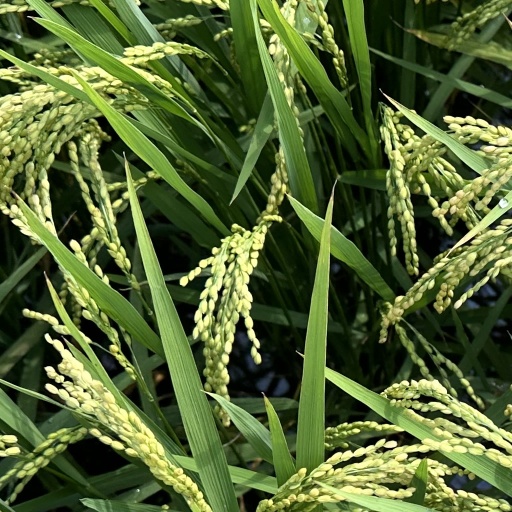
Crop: rice